Beneath the Harvest Sky

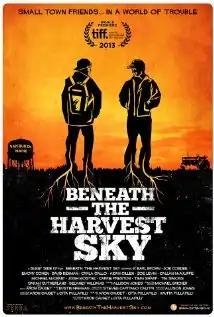
Film poster

Beneath the Harvest Sky (previously known as "Blue Potato") is a 2013 indie American drama film directed by Aron Gaudet and Gita Pullapilly. The film stars Emory Cohen, Callan McAuliffe, Sarah Sutherland, Timothy Simons, W. Earl Brown and Aidan Gillen. Beneath the Harvest Sky is about two teenage best friends in rural Maine caught up in the illegal prescription drug trade between Canada and Maine. It is a story about friendship, family and love. The film highlights social issues in rural communities and the lack of opportunities and resources for youth.